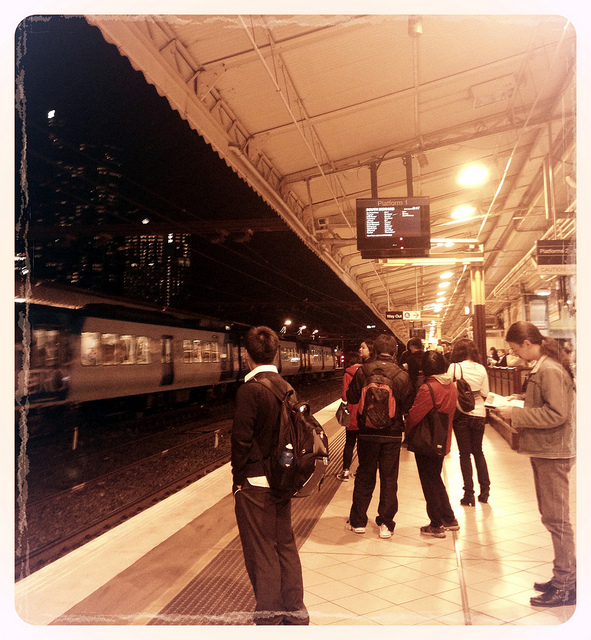
A group of people that are standing in a train station.

People waiting at a train station for a train to arrive.

People standing on a platform at a train station.

people at the station waiting for a train

A man with a backpack waiting at a train station.